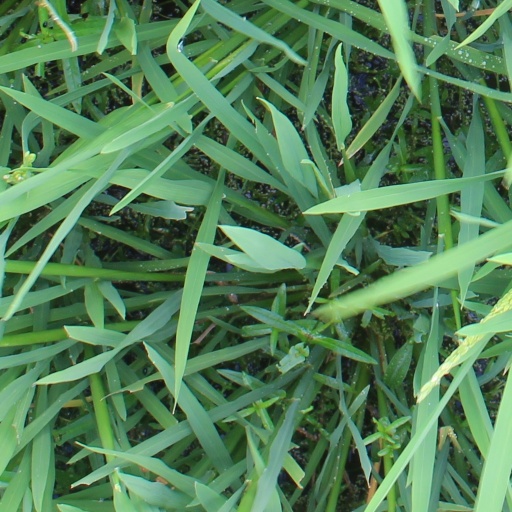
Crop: rice